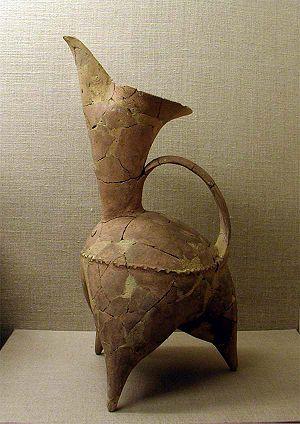
Verseuse à base tripode à pieds creux, de type li. Dawenkou du Shandong. Musée d'art et d'archéologie de l'Université de Pékin
Le huangjiu ou vin de céréale est une boisson alcoolisée chinoise, titrant entre 12 et 20 %, obtenue par transformation simultanée des matières amylacées de céréales en sucres simples et de ceux-ci en alcool.
La culture néolithique de Beixin-Dawenkou est constituée de deux cultures : la culture de Beixin et la culture de Dawenkou, proprement dite, au contact de la culture de Yangshao dans la région du fleuve Jaune, ici dans le cours inférieur du fleuve tandis que la culture de Yangshao se développait dans le cours moyen. Elle témoigne d'une grande continuité dans le temps et d'une hiérarchisation croissante de la société. Elle a été précédée par la culture de Houli qui relève, quant à elle, de la transition vers le néolithique, ou néolithisation de la Chine.